John Grenell

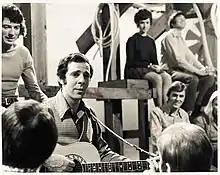
Grenell in the early 1970s

John Denver Hore (né Grenell) (19 July 1944 – 27 July 2022), better known by his stage name of John Grenell, was a New Zealand country singer and songwriter.